Carmen Sandiego (video game series)

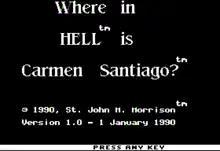
The opening screen of the game

"Where in Hell Is Carmen Santiago?" is a 1990 game developed by St. John M. Morrison, which has players hunt down Carmen in the afterlife. Broderbund never recognized this as a part of the series. It has the status of "a Copyrighted FreeWare". The title screen started with the word "Heck", which was rubbed off and replaced with "HELL". The creator of the game had never played a Carmen Sandiego game, but was very familiar of the franchise due to its constant appearance in gaming magazines. He crafted a first person adventure game based on this premise and copied the naming scheme of the titles.